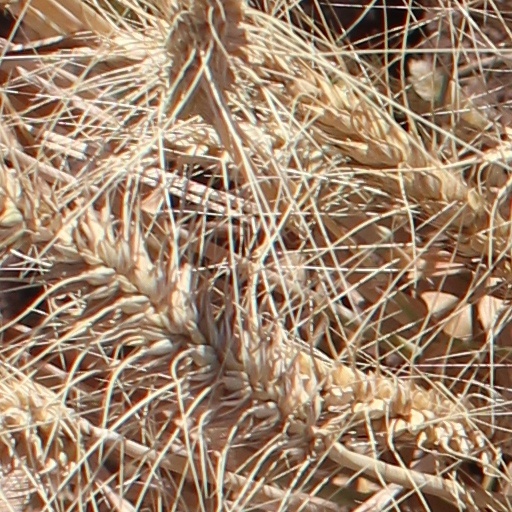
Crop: wheat